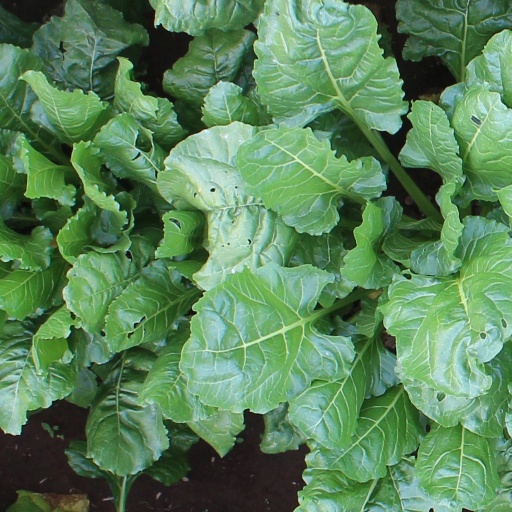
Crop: sugar beet